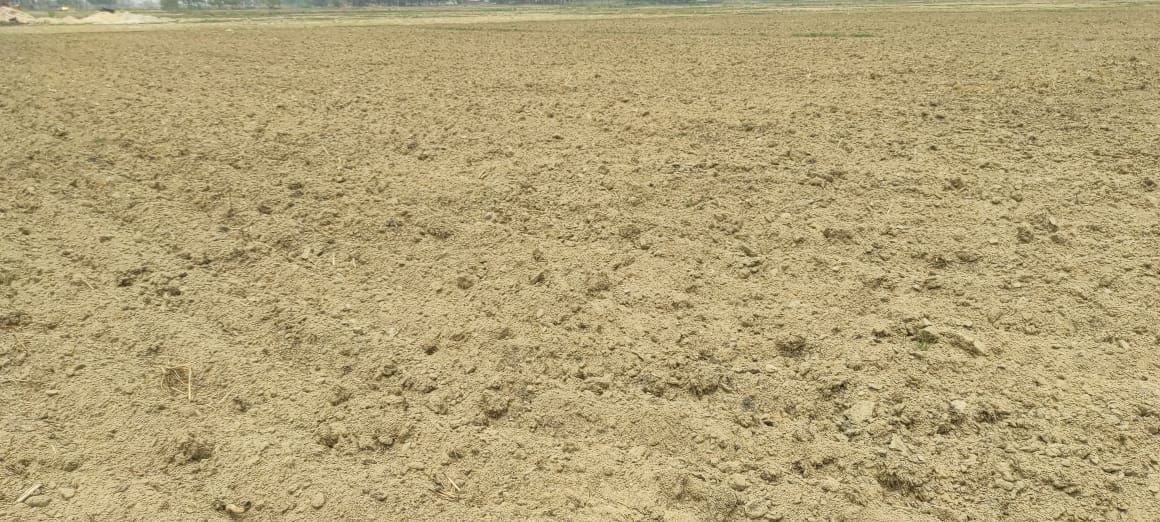
Soil type: Alluvial soil